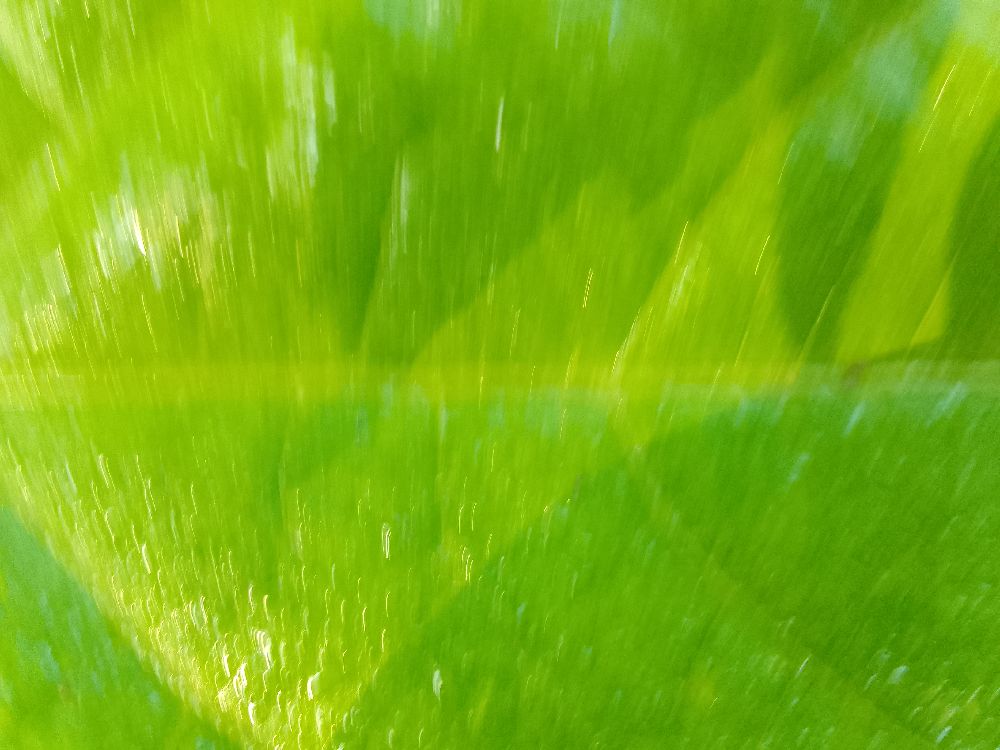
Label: healthy